Milton S. Hershey

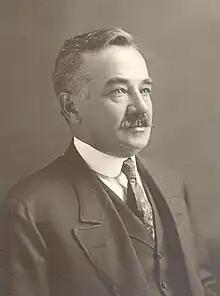
Hershey in 1905

Milton Snavely Hershey (September 13, 1857 – October 13, 1945) was an American chocolatier, businessman, and philanthropist.